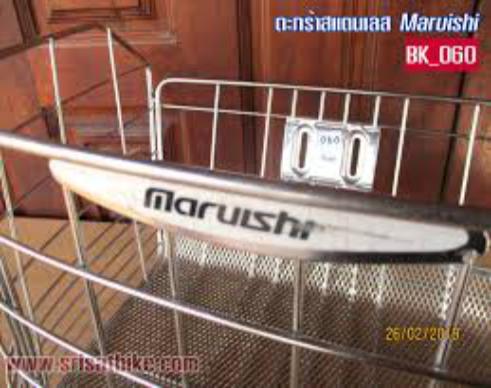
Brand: maruishi
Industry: Transportation